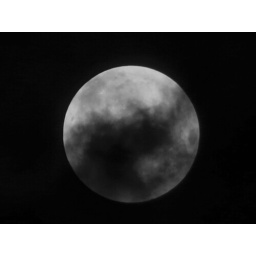
woke up in the night and spotted this hole in the sky